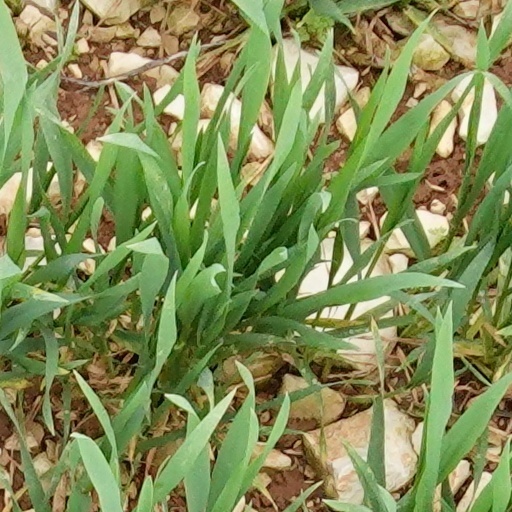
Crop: wheat